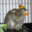
Label: rabbit